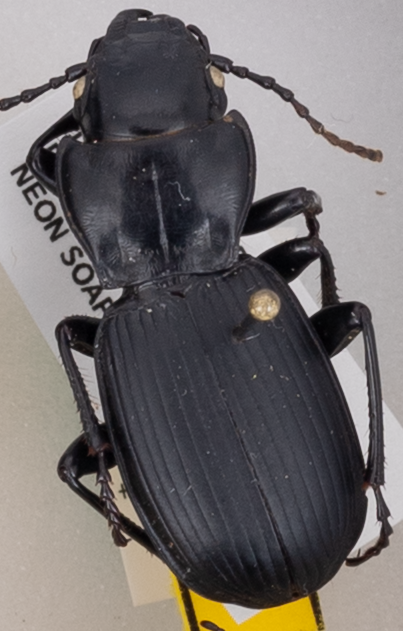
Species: Pterostichus lama
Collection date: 2019-06-19
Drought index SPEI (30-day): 0.9
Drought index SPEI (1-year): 0.39
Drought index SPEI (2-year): -0.03